Europeans in Oceania

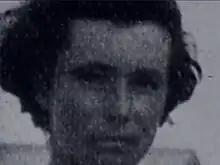
Clipperton Island survivor Alicia Rovira Arnaud.

Easter Island was inhabited by Polynesians known as the Rapa Nui prior to European discovery. Archeological evidence suggests they arrived around 400 AD. The island is internationally recognized for its Moai statues, constructed by the Rapa Nui. It is also considered one of the most isolated places on earth with human inhabitation.